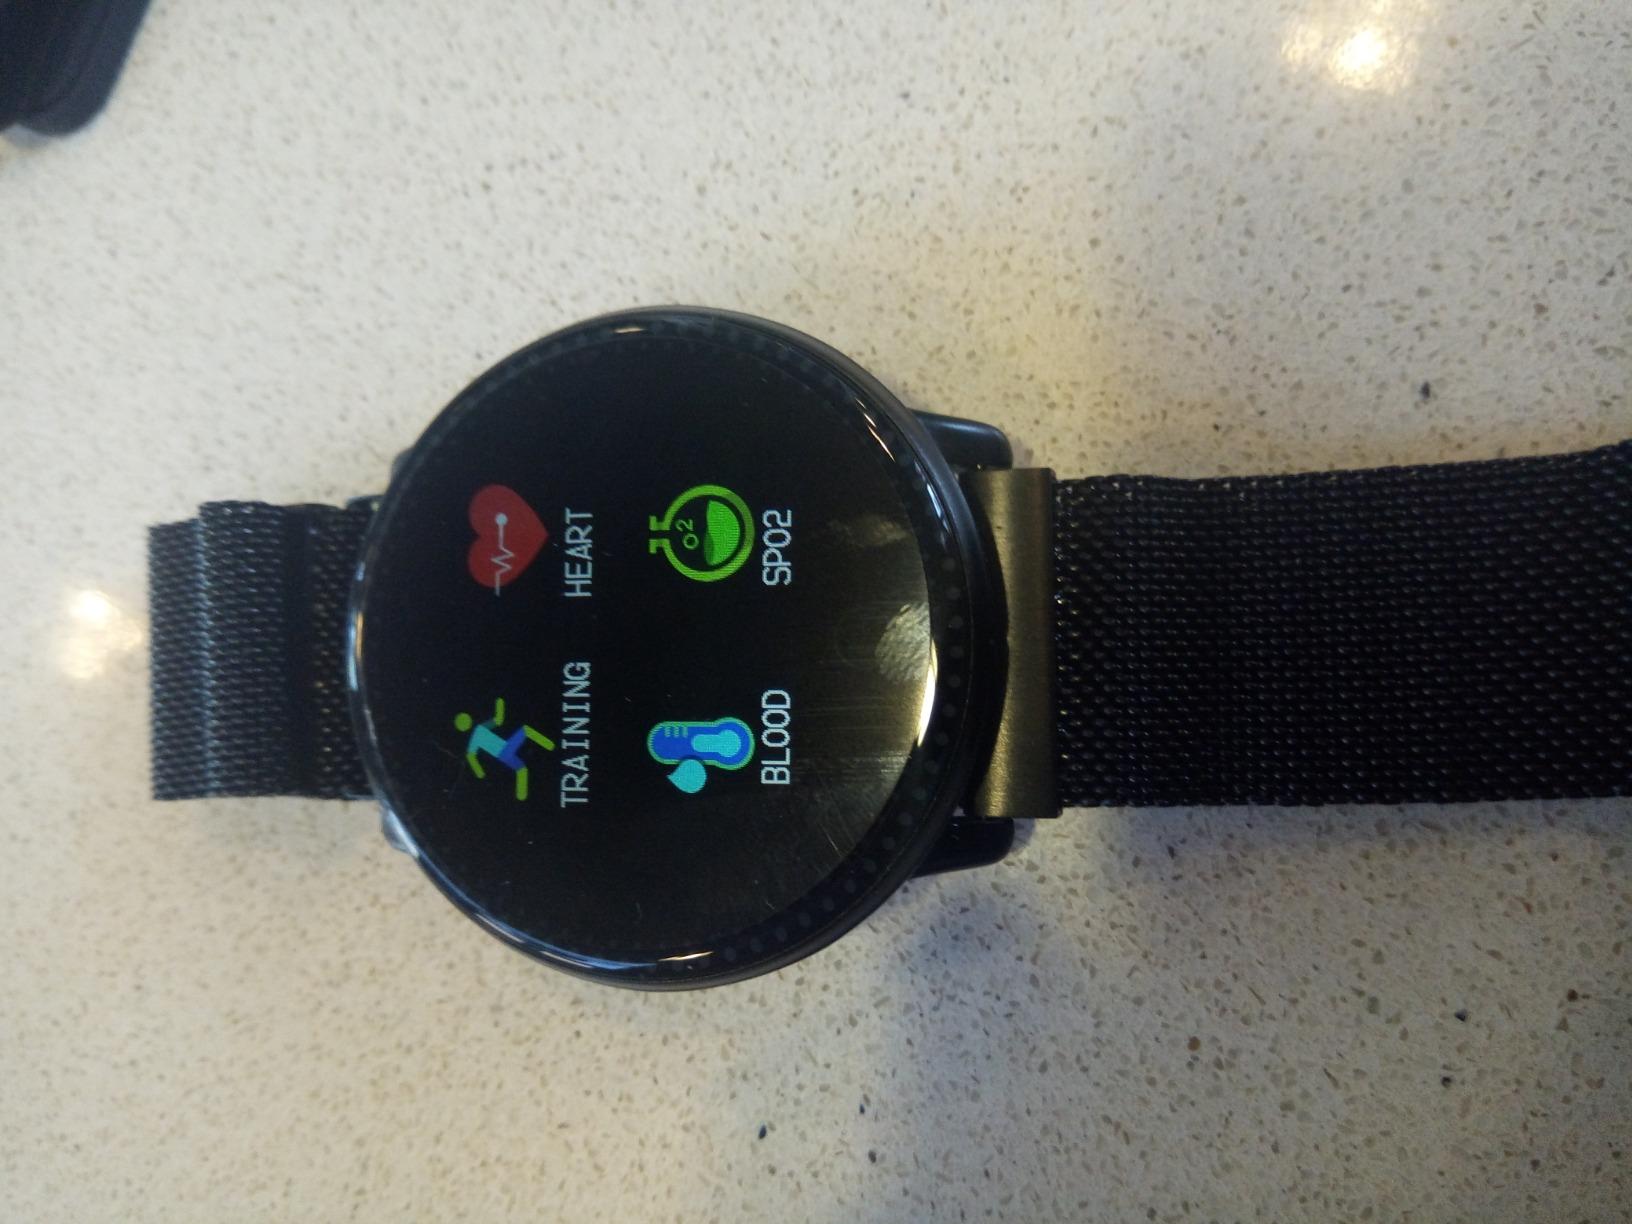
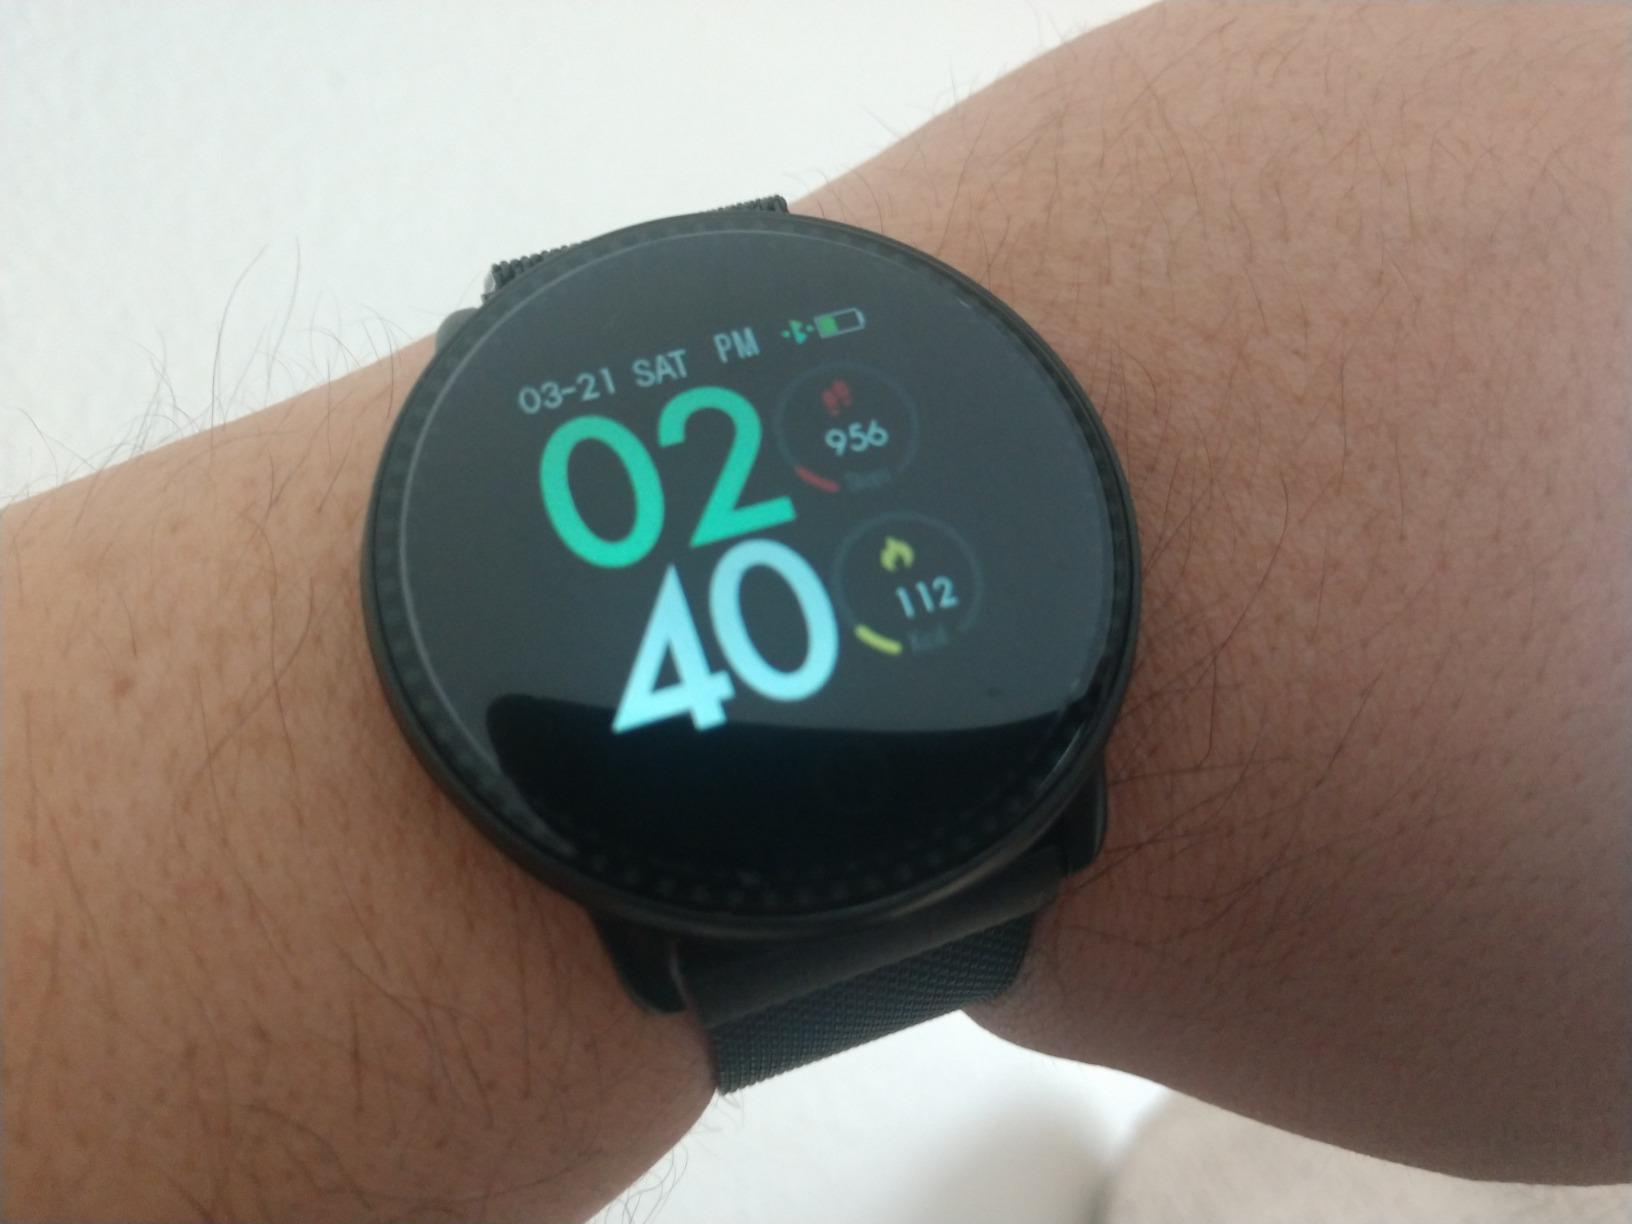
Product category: smartwatch
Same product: yes